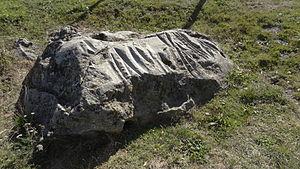
La Pierre Cochée (Classé) This building is indexed in the Base Mérimée, a database of architectural heritage maintained by the French Ministry of Culture,
Les sites mégalithiques de Loir-et-Cher n'ont fait l'objet d'un recensement exhaustif qu'à la fin du XIXᵉ siècle. Ils sont concentrés dans le nord et le centre du département mais près de la moitié d'entre eux furent détruits au cours du XXᵉ siècle. Le matériel archéologique découvert lors des fouilles est assez pauvre. Le folklore associé à ces constructions est peu original.
Cet article recense les polissoirs de France classés ou inscrits aux monuments historiques.
Droué est une commune française rurale et un chef-lieu de canton. Elle est située dans le département de Loir-et-Cher, en région Centre-Val de Loire. Ses habitants s'appellent les Drouésiennes et les Drouésiens.
Cet article recense les monuments historiques français classés en 1889.